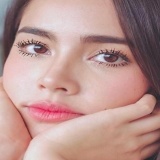
diễn viên Yaya